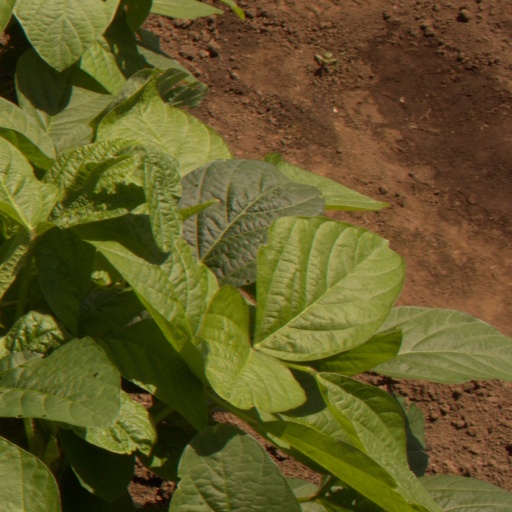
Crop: soybean